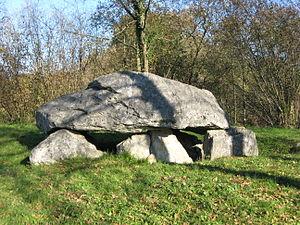
Dolmen de Buzy en bordure de la D920 (Pyrénées-Atlantiques) (Pyrénées).
Le dolmen de Buzy est un dolmen ouest-pyrénéen situé à Buzy dans le département français des Pyrénées-Atlantiques.
Le Béarn est un territoire qui occupe une partie du versant nord-ouest des Pyrénées. Son histoire débute sous l'occupation romaine de l'Aquitania. Pline l'Ancien mentionne en l'an 77 le peuple des Venarni dans son Histoire naturelle. Le Béarn s'organise comme cité antique au début du Vᵉ siècle, puis comme vicomté à partir du IXᵉ siècle. Le Béarn accède au statut de principauté souveraine sous Gaston Fébus en 1347. Les princes béarnais jouent un rôle actif dans le contrôle du piémont pyrénéen, s'alliant à la maison de Foix, puis accédant à la couronne de Navarre. En 1589, le prince béarnais Henri devient roi de France et de Navarre. C'est en 1620 que son fils — Louis XIII — rattache la principauté au royaume de France suite à une expédition militaire. La nouvelle province française garde alors une large part d'autonomie jusqu'à la Révolution française, avant de se fondre dans l'actuel département des Pyrénées-Atlantiques.
Le Béarn, situé au nord-ouest des Pyrénées, est une ancienne principauté souveraine puis une ancienne province française à partir de 1620. Depuis 1790, le Béarn fait partie du département des Pyrénées-Atlantiques et depuis 2016 de la région Nouvelle-Aquitaine. Les intercommunalités béarnaises créent le pôle métropolitain Pays de Béarn en 2018. Le territoire béarnais regroupe la plaine des gaves de Pau et d'Oloron, les coteaux qui les entourent — Vic-Bilh, Soubestre, Entre-Deux-Gaves — et les trois hautes vallées pyrénéennes d'Ossau, Aspe et Barétous.